Scott Thorman

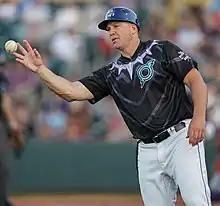
Thorman with the Omaha Storm Chasers in 2022

Scott Robert Thorman (born January 6, 1982) is a Canadian former first baseman and current coach who is the minor league field coordinator for the Kansas City Royals. In 2022, he was manager of the Omaha Storm Chasers, the Triple-A affiliate of the Royals. He was previously manager of the Northwest Arkansas Naturals, the Royals' Double-A affiliate. Managing the Royals’ former Advanced-A affiliate Wilmington Blue Rocks in 2019, he won the Mills Cup Championship. Thorman was drafted in the first round, 30th overall in the 2000 Major League Baseball draft by the Atlanta Braves. Thorman played for Canada in the inaugural 2006 World Baseball Classic and Thorman also played in the 2009 World Baseball Classic.